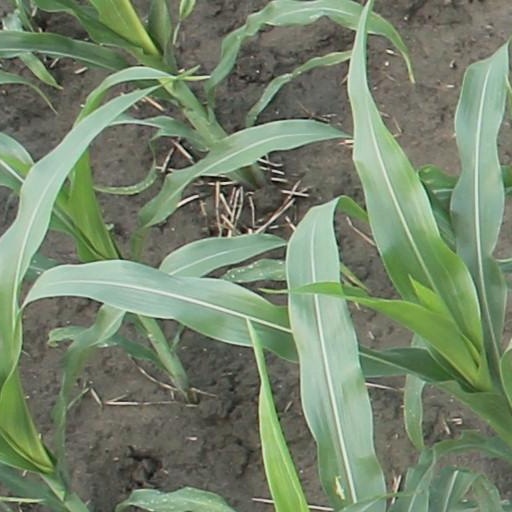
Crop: maize; corn